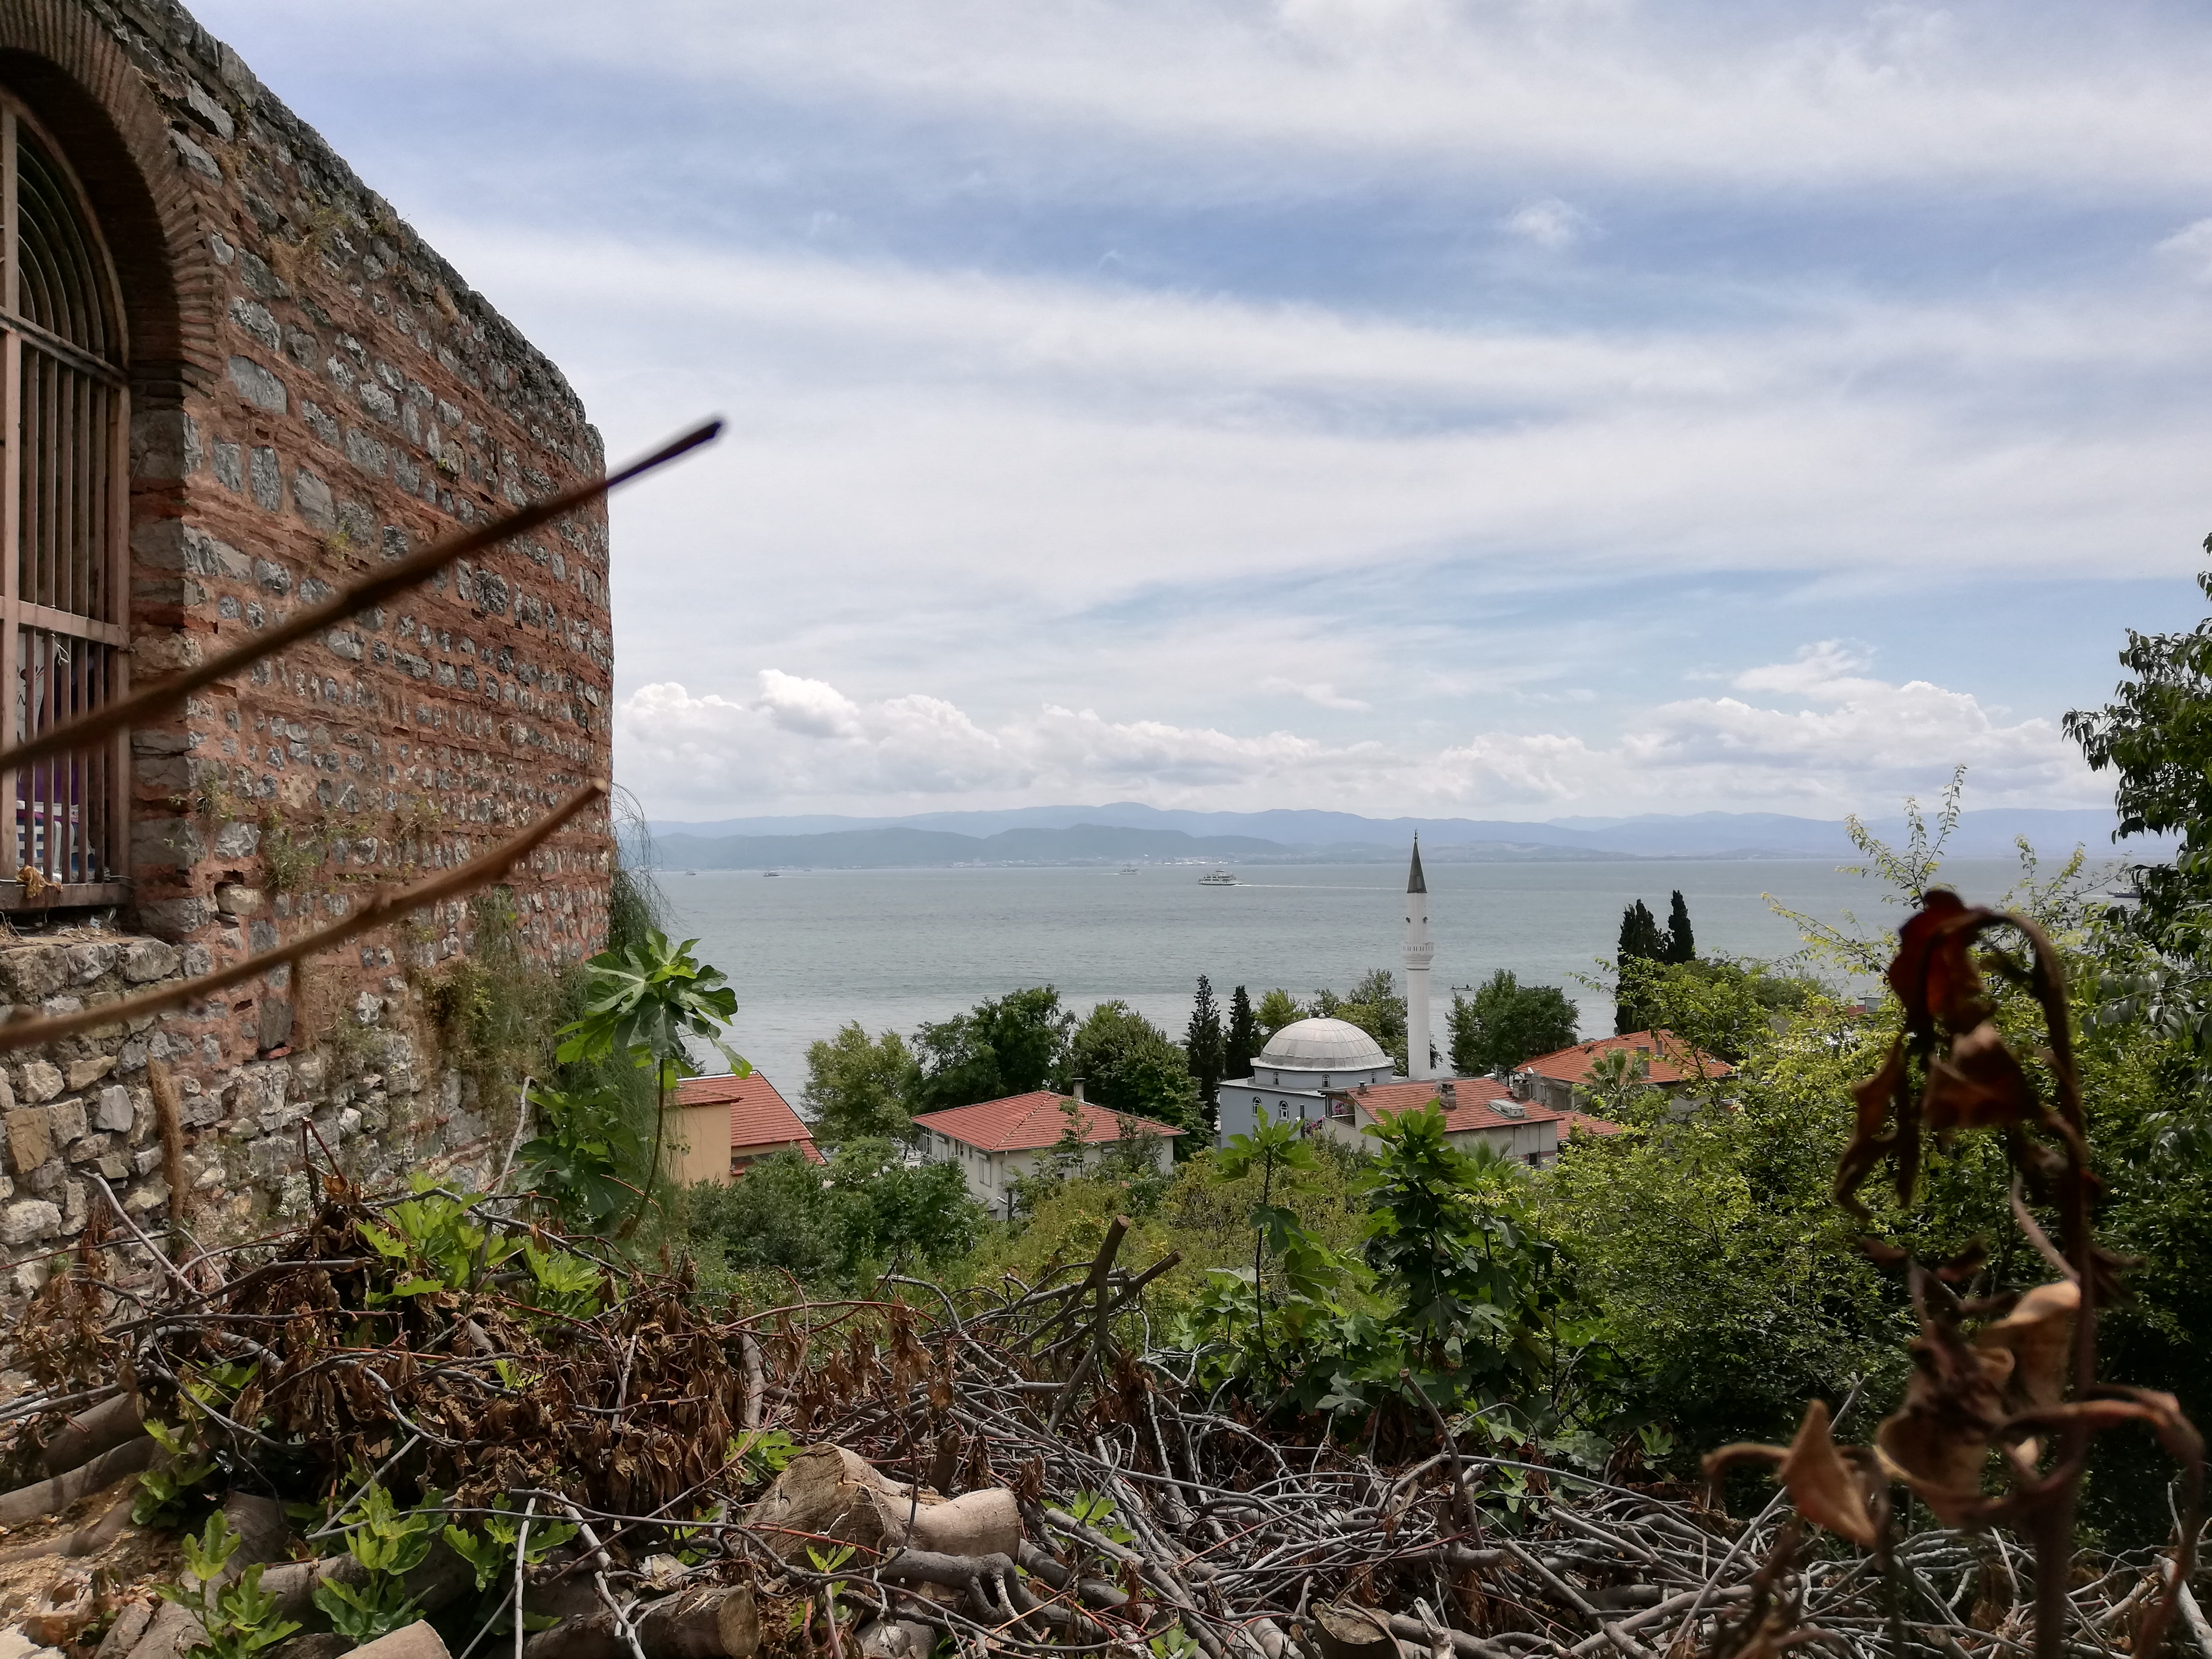
sea, nature, vegetation, property, sky, wall, house, tree, rural area, landscape, cloud, vacation, plant, roof, ruins, building, tourism, mountain, city, hill, coast